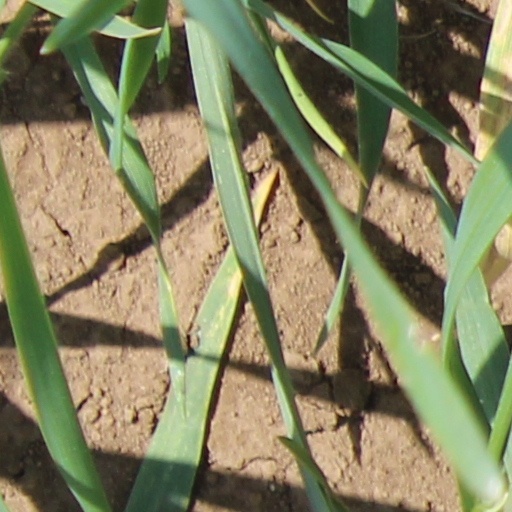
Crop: wheat